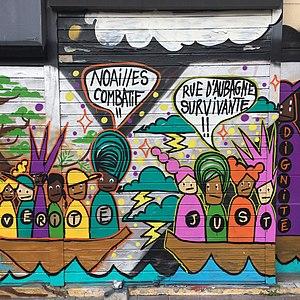
Un graffiti rue d'Aubagne à Marseille, début 2019
L'effondrement des immeubles rue d'Aubagne à Marseille se produit le 5 novembre 2018 à 9 h, provoquant la mort de huit personnes. Il s'agissait de deux immeubles vétustes du centre ville, aux nᵒ 63 et nᵒ 65 rue d'Aubagne, dans le quartier populaire de Noailles. Les secours démolissent immédiatement l'immeuble adjacent du nᵒ 67 également fragilisé.